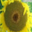
Label: sunflower